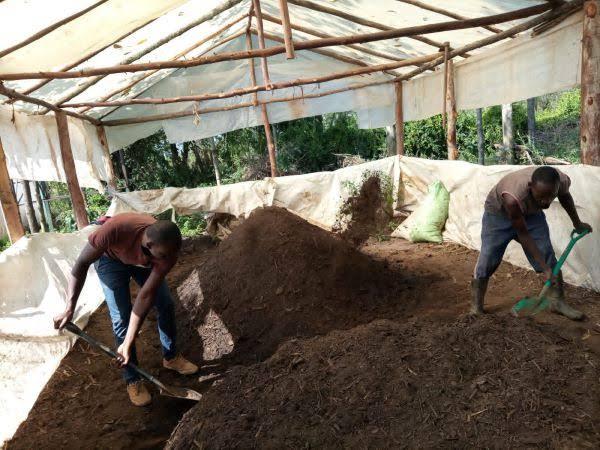
Watu wawili wakiendelea kuchanganya samadi ile ambayo inatokana na viachilia ambavyo vinatoka kwenye kinyesi cha wanyama, kwa kuichanganya pamoja na udongo wa kawaida kuweka katika shamba.